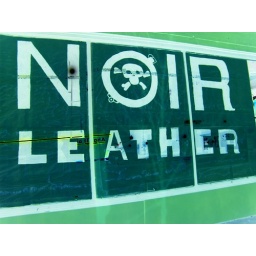
The sign in the window is white with black print. Negating those colors using the effect in the camera resulted in this.